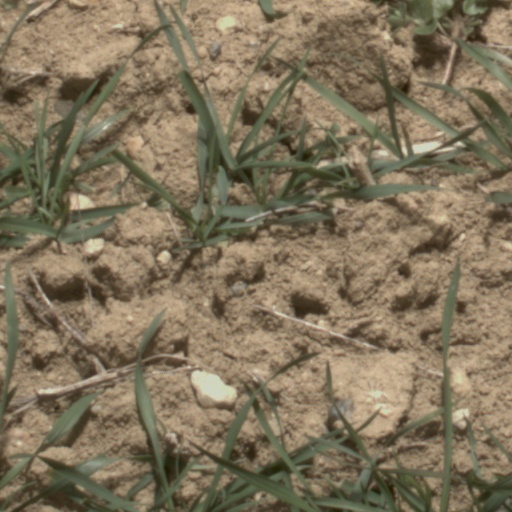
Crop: wheat